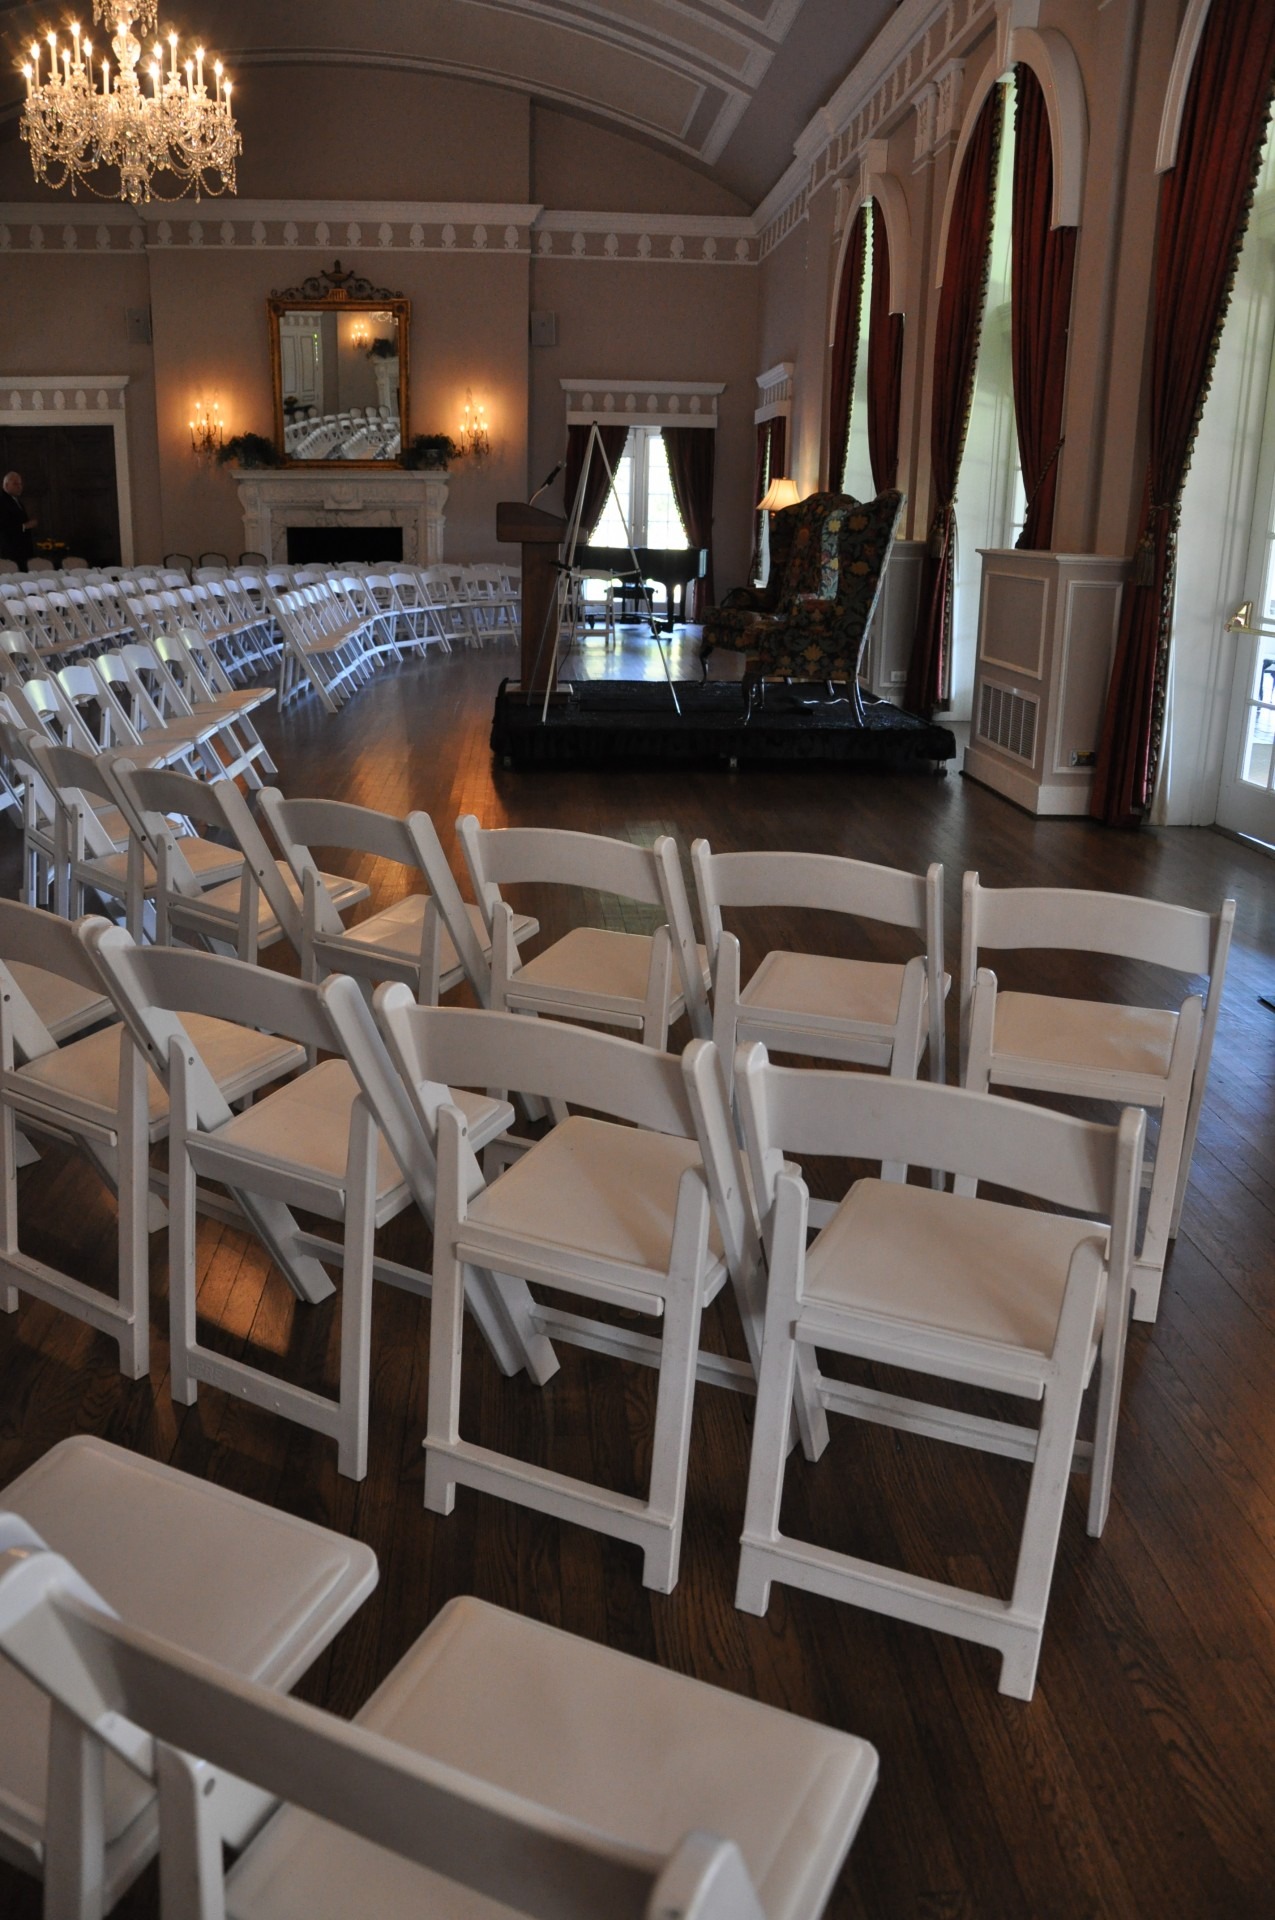
table, mansion, restaurant, home, hall, property, living room, speaker, furniture, room, talk, interior design, chairs, design, speech, estate, saloon, dining room